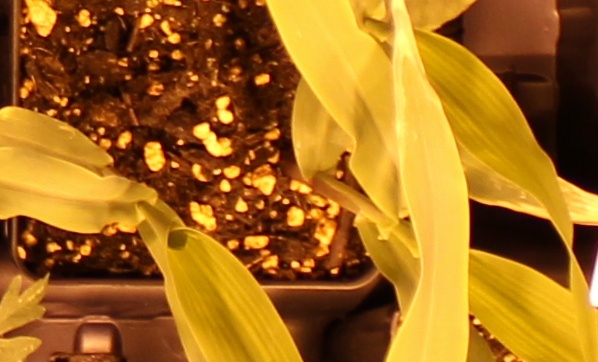
Label: Corn